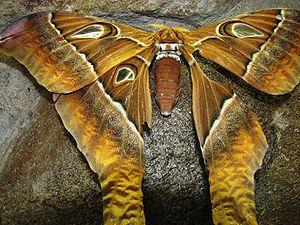
Coscinocera est un genre de lépidoptères de la famille des Saturniidae.